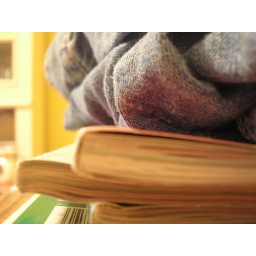
Just a stack of stuff in my home office. A denim shirt and some magazines.